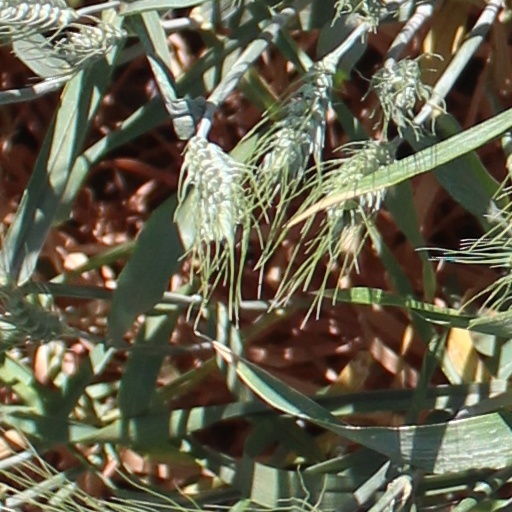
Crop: wheat